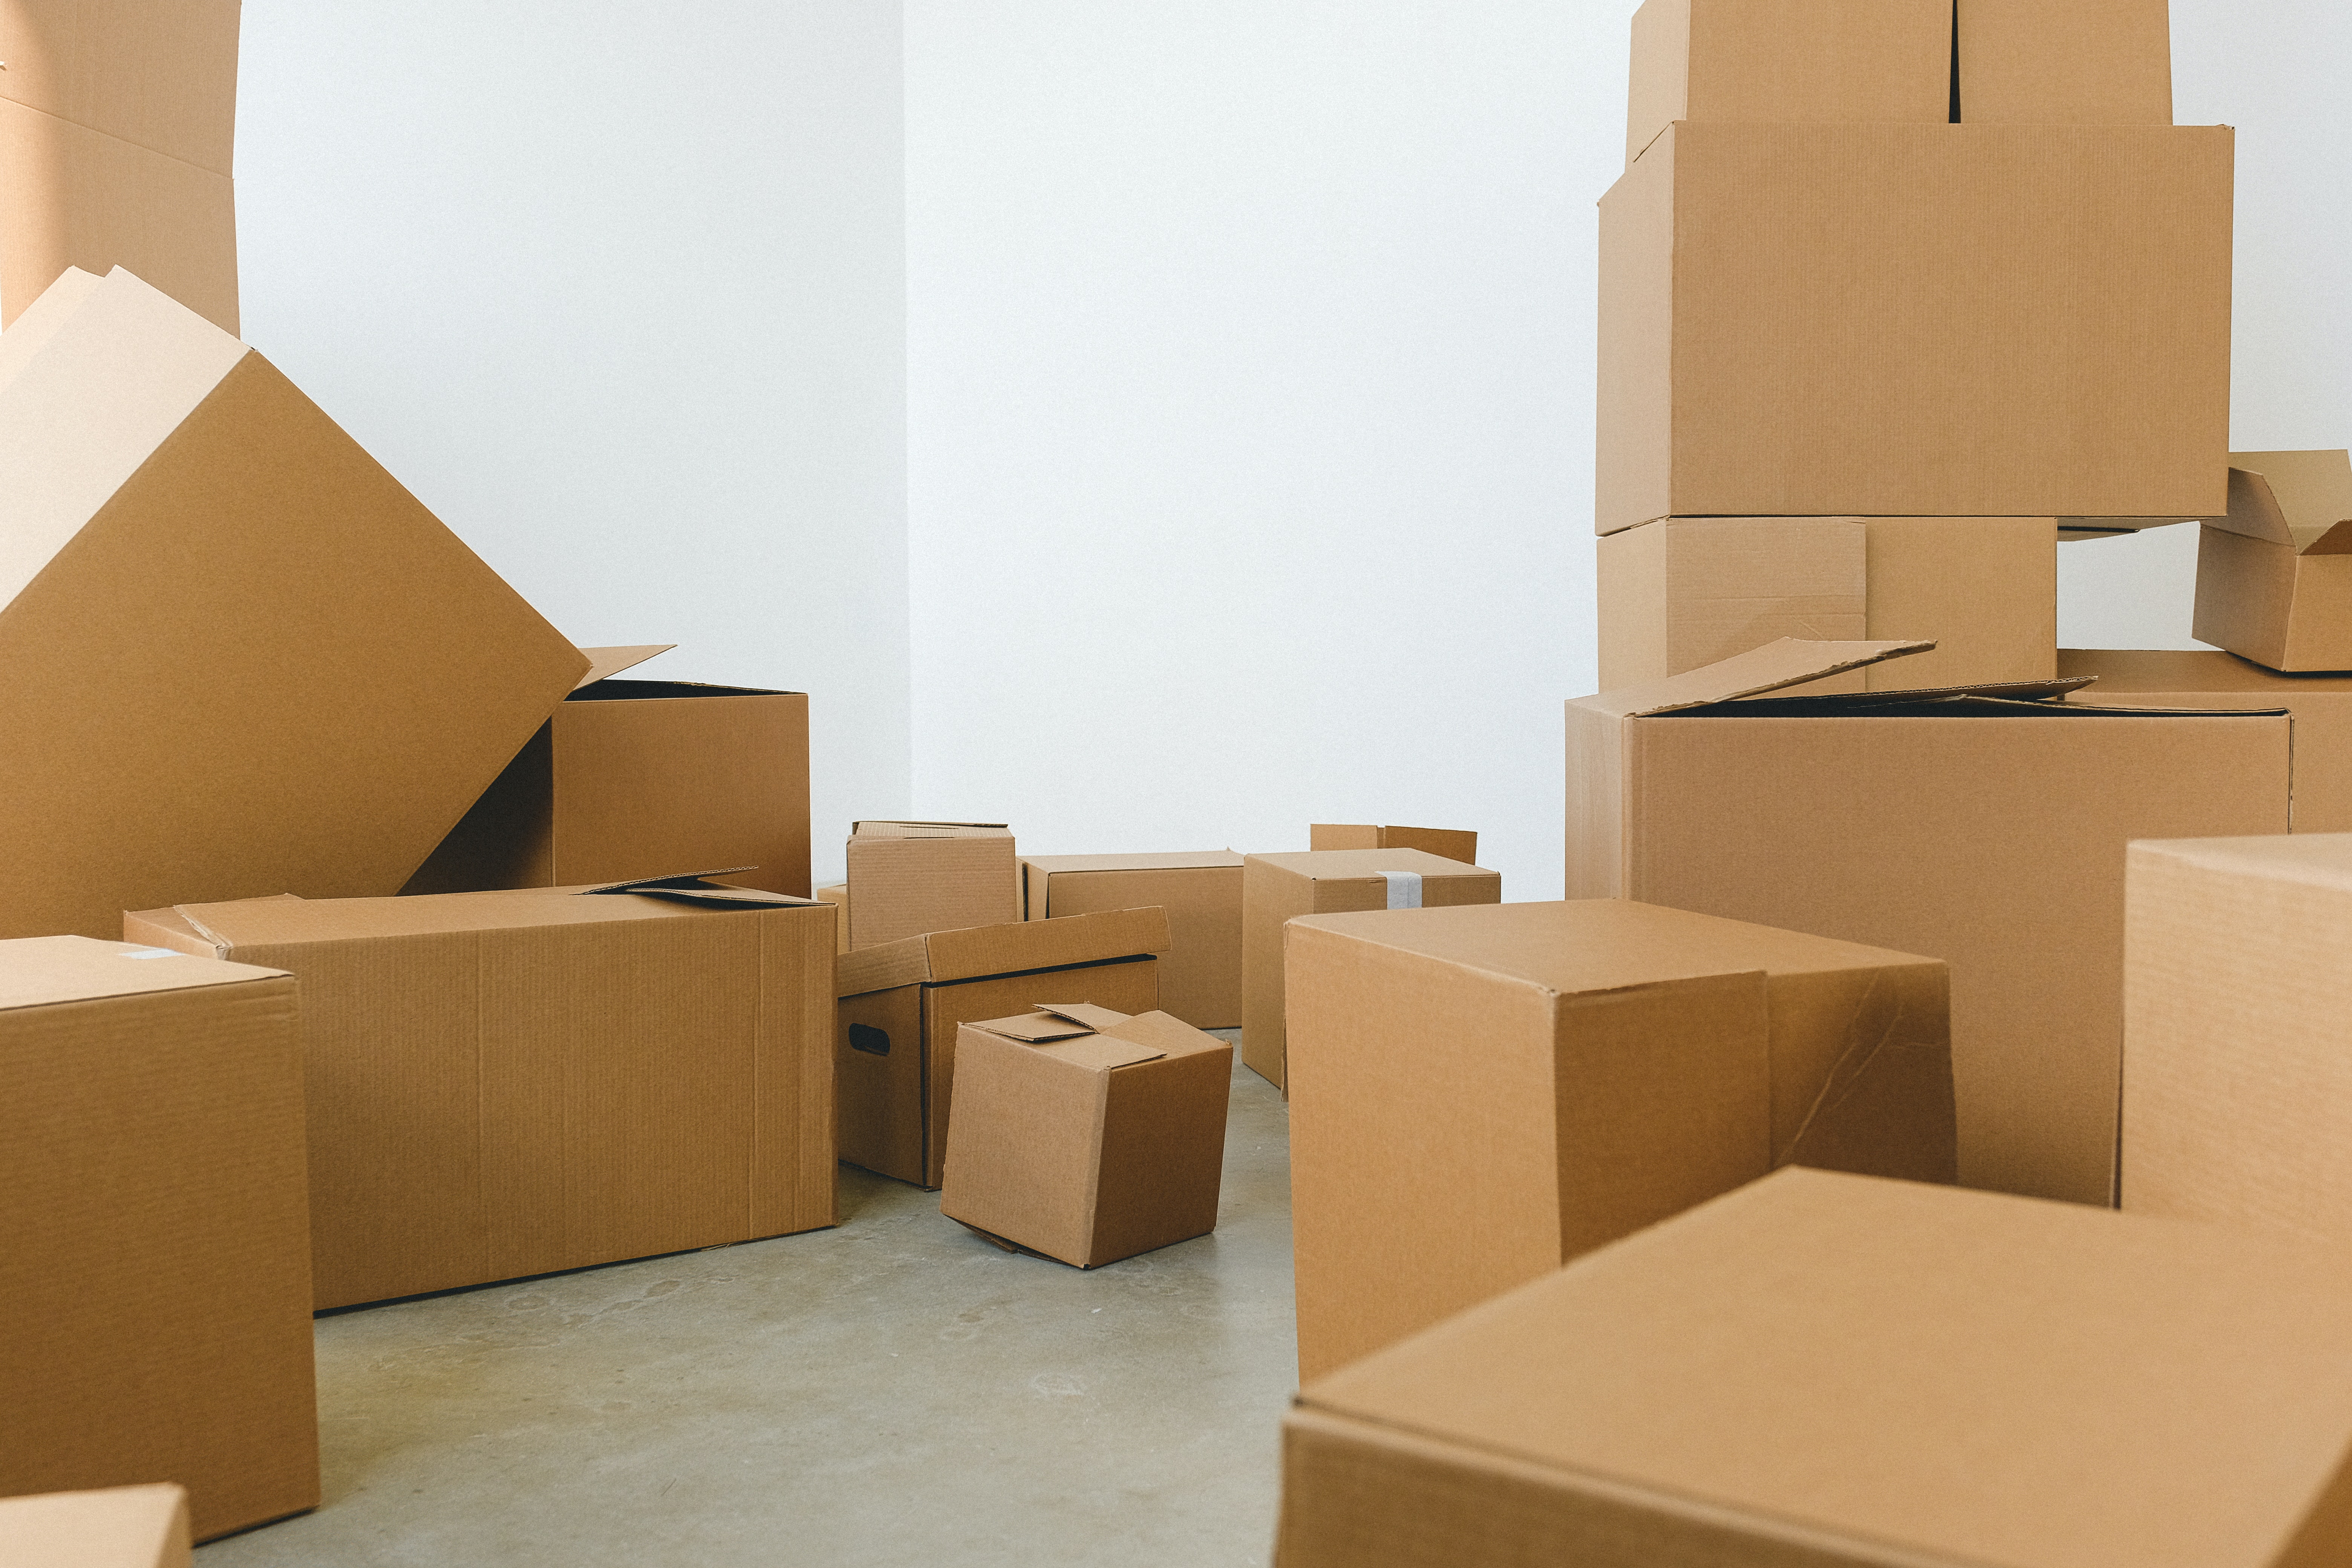
Label: cardboard